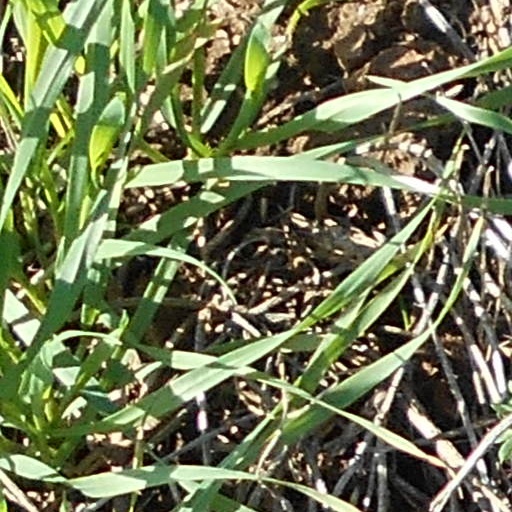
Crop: wheat